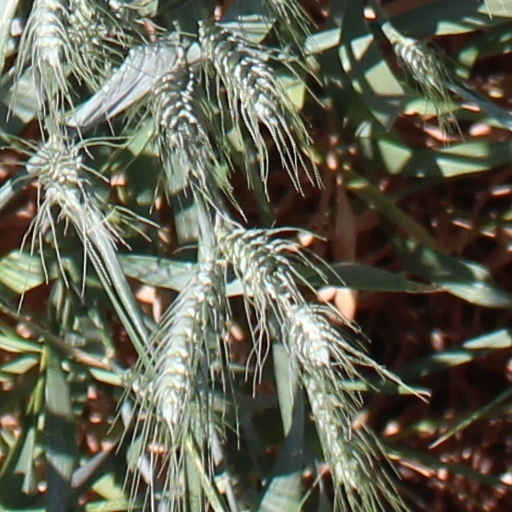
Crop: wheat